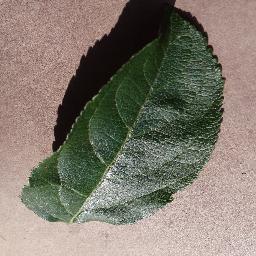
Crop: apple
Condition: healthy